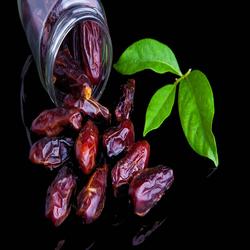
Label: Dates